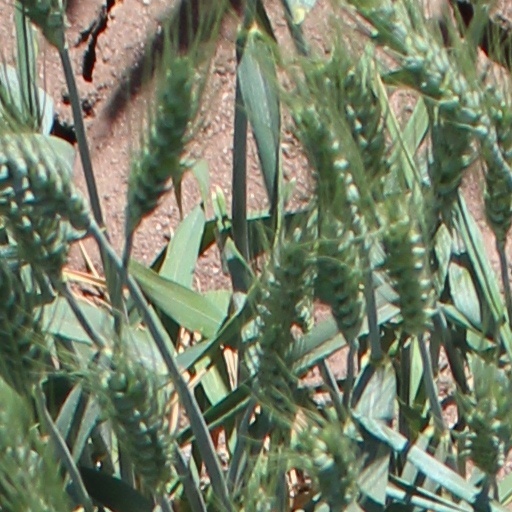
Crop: wheat